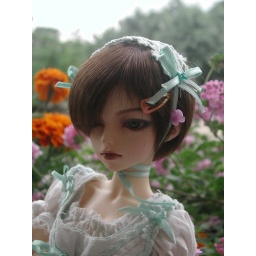
My mnf seorin girl in flowers